Nomadic empire

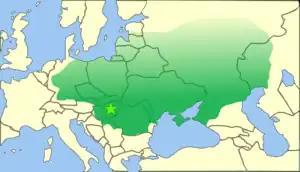
The Hunnic Empire, at its height under Attila.

The Huns were a confederation of Eurasian tribes from the Steppes of Central Asia. Appearing from beyond the Volga River some years after the middle of the 4th century, they conquered all of eastern Europe, ending up at the border of the Roman Empire in the south, and advancing far into modern day Germany in the north. Their appearance in Europe brought with it great ethnic and political upheaval and may have stimulated the Great Migration. The empire reached its largest size under Attila between 447 and 453.